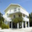
Label: house